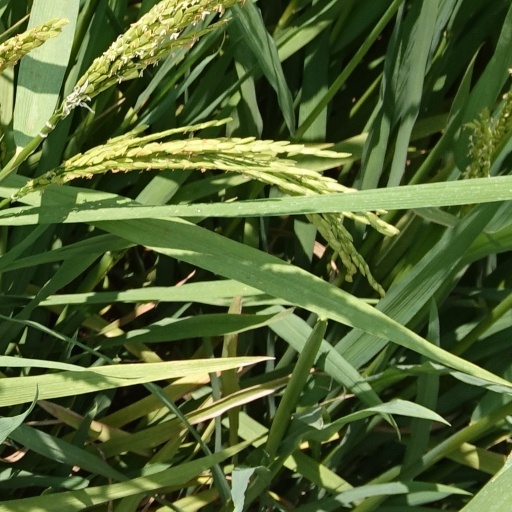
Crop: rice